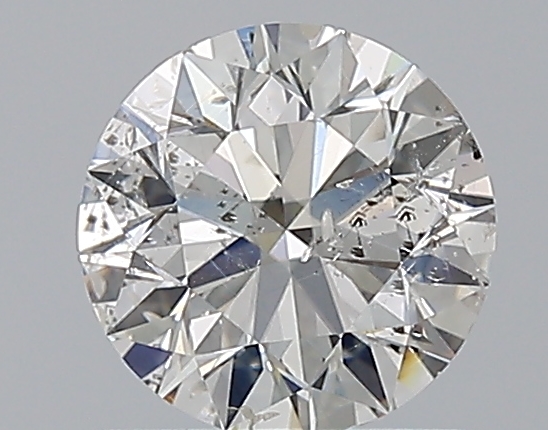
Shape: round
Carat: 1
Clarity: SI2
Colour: G
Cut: VG
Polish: EX
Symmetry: EX
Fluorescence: SL
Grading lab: IGI
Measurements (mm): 6.31 x 6.28 x 3.98